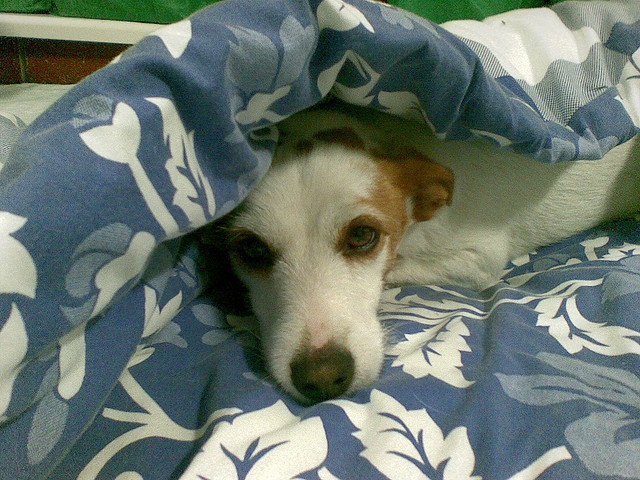
A dog laying on a comforter that is folded over it's head.
An adorable dog sleeping in a dog bed.
Dog laying down partially covered by a comforter.
Puppy with sad eyes looking out from a blanket.
A white and brown dog is covered in a blanket.